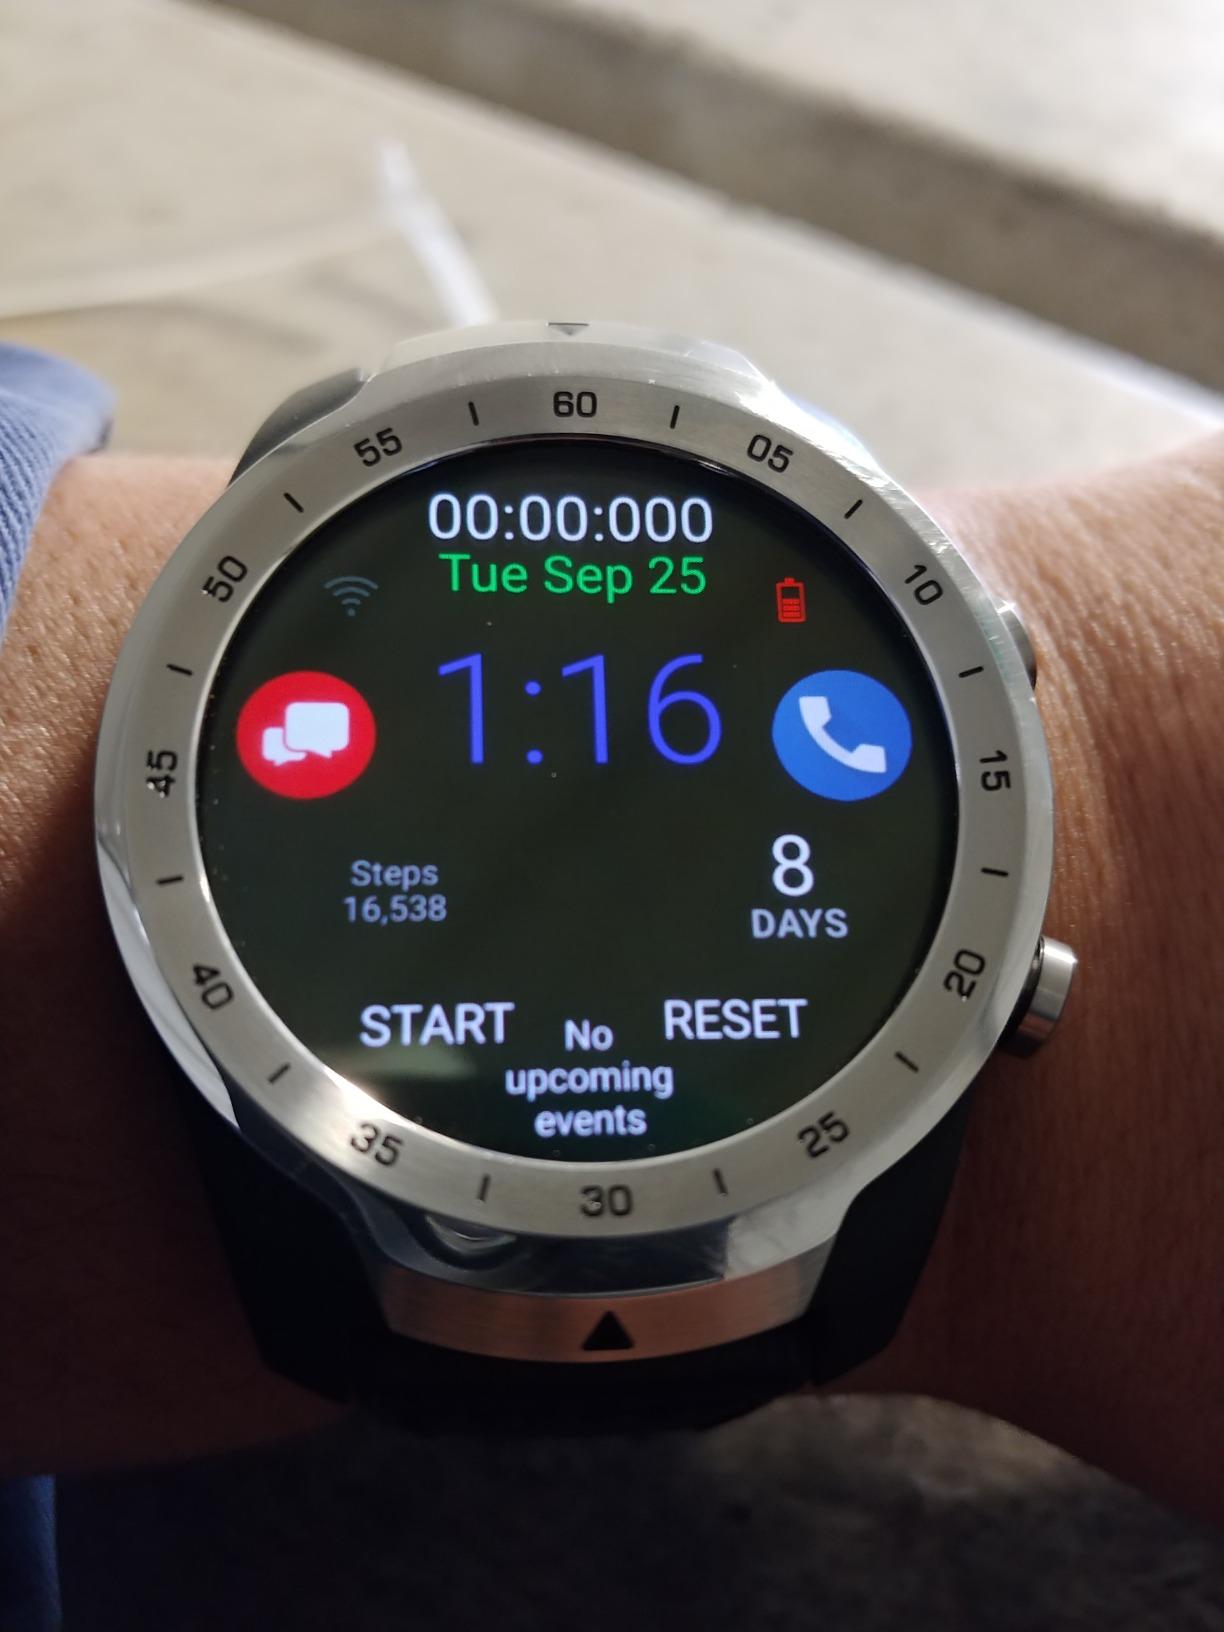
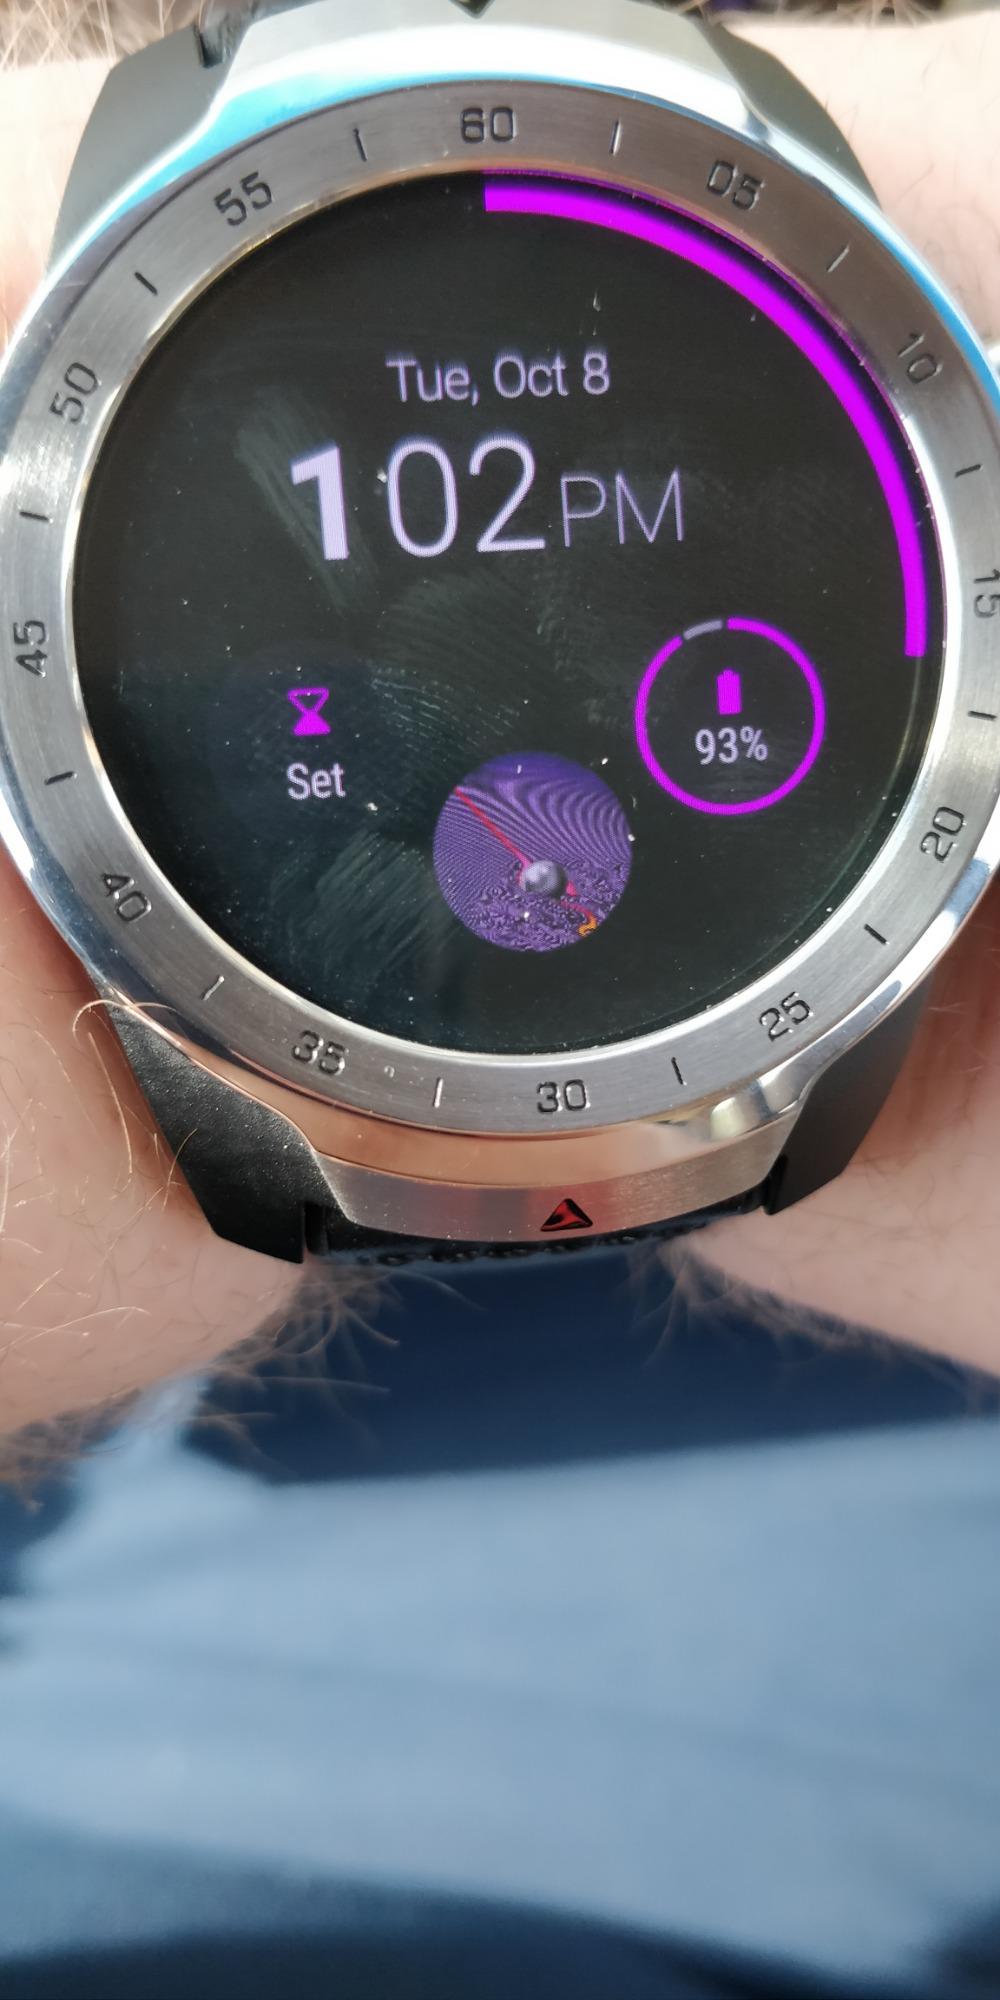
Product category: smartwatch
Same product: yes